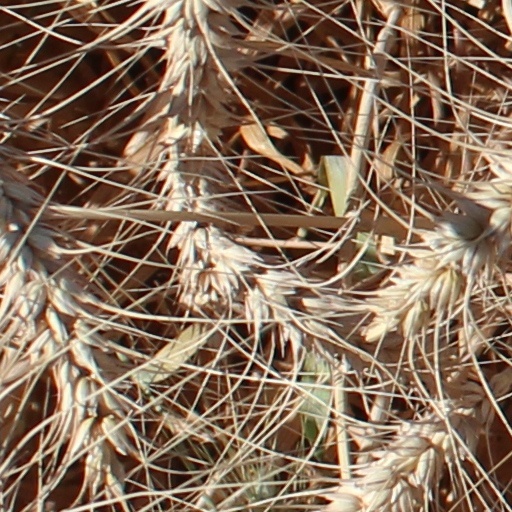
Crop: wheat